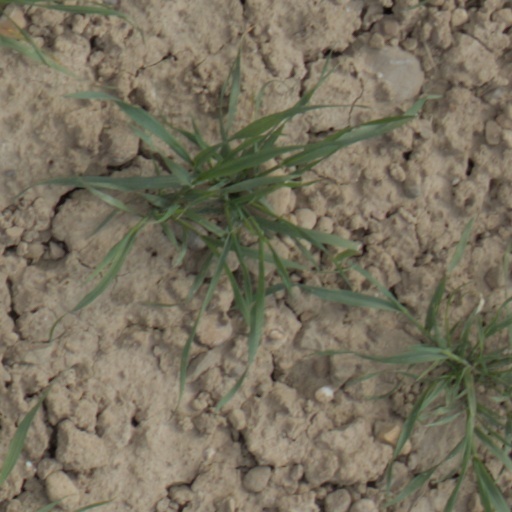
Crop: wheat